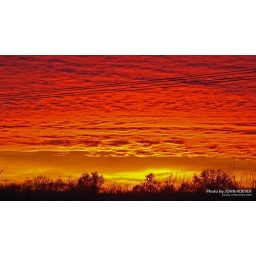
The western sky after sunset, viewed from my house in Olathe.Sunday evening 16 November 2008.